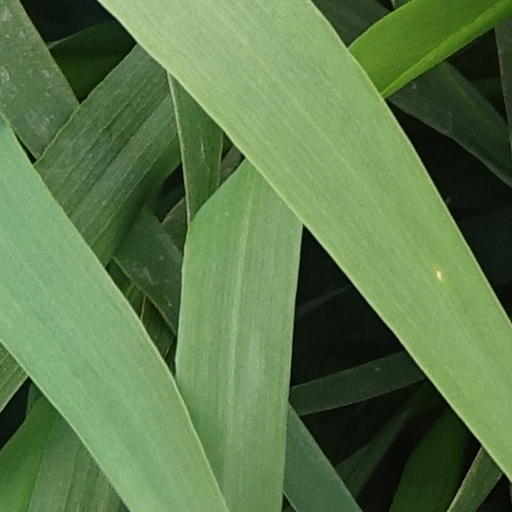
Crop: wheat